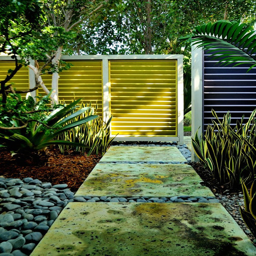
this is an example of a modern backyard landscaping .